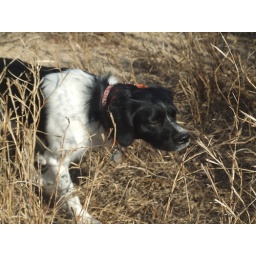
my bird dog pointing some quail on the last day of quail season in S. TX